March for Women's Lives (2004)

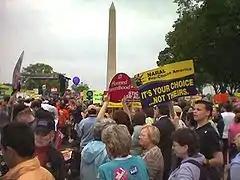
Marchers on the National Mall

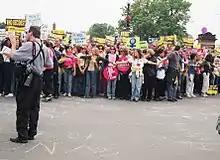
Demonstrators at the march

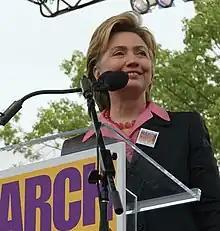
Hillary Clinton at the march

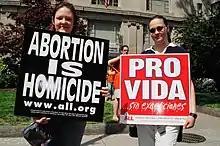
Counter-protestors outside a Planned Parenthood clinic

The March for Women's Lives was a protest demonstration held on April 25, 2004 at the National Mall in Washington, D. C. There was approximately 1.3 million participants. The demonstration was led by seven groups; National Organization for Women, American Civil Liberties Union, Black Women’s Health Imperative, Feminist Majority, NARAL Pro Choice America, National Latina Institute for Reproductive Health, and Planned Parenthood Federation of America. The march was intended to address topics such as abortion rights, reproductive health care, women's rights, and others. Originally named the March for Freedom, the march was renamed in an effort to expand the message of "pro-choice" to include the right to have children, access to pre and post natal care, as well as sex education that were not always accessible for women of color.